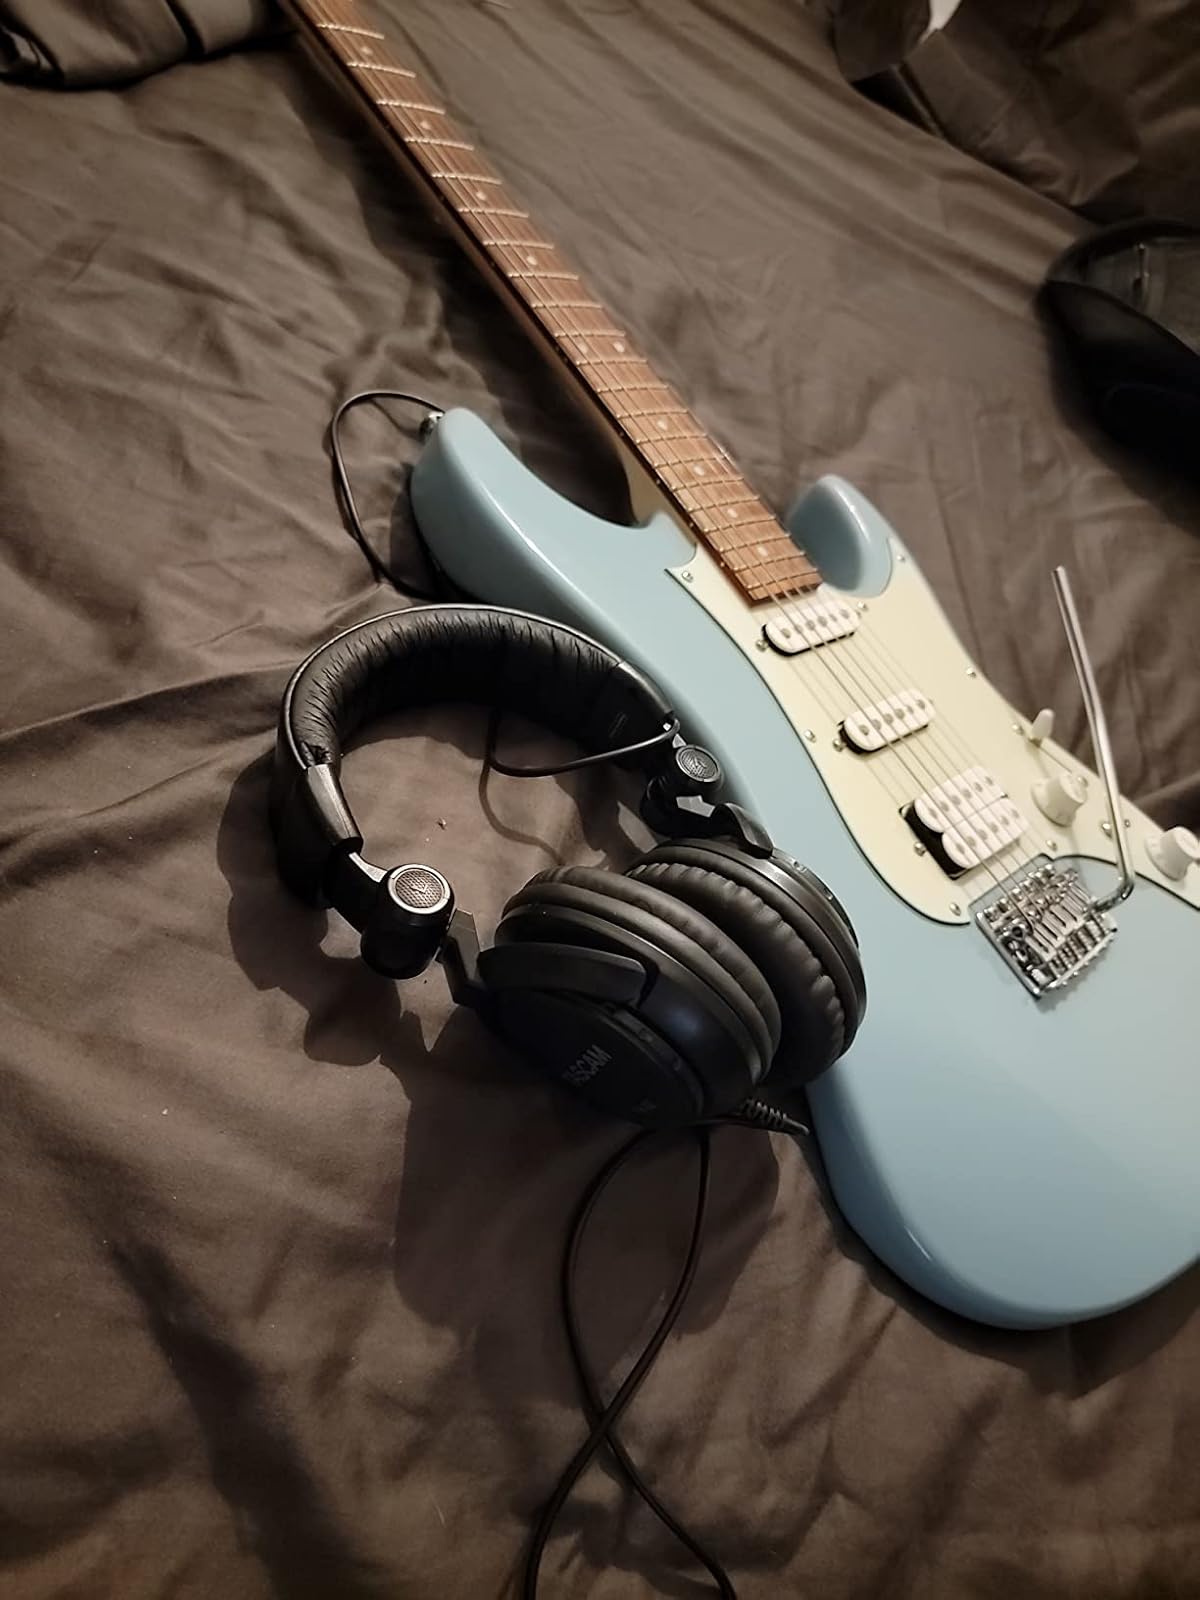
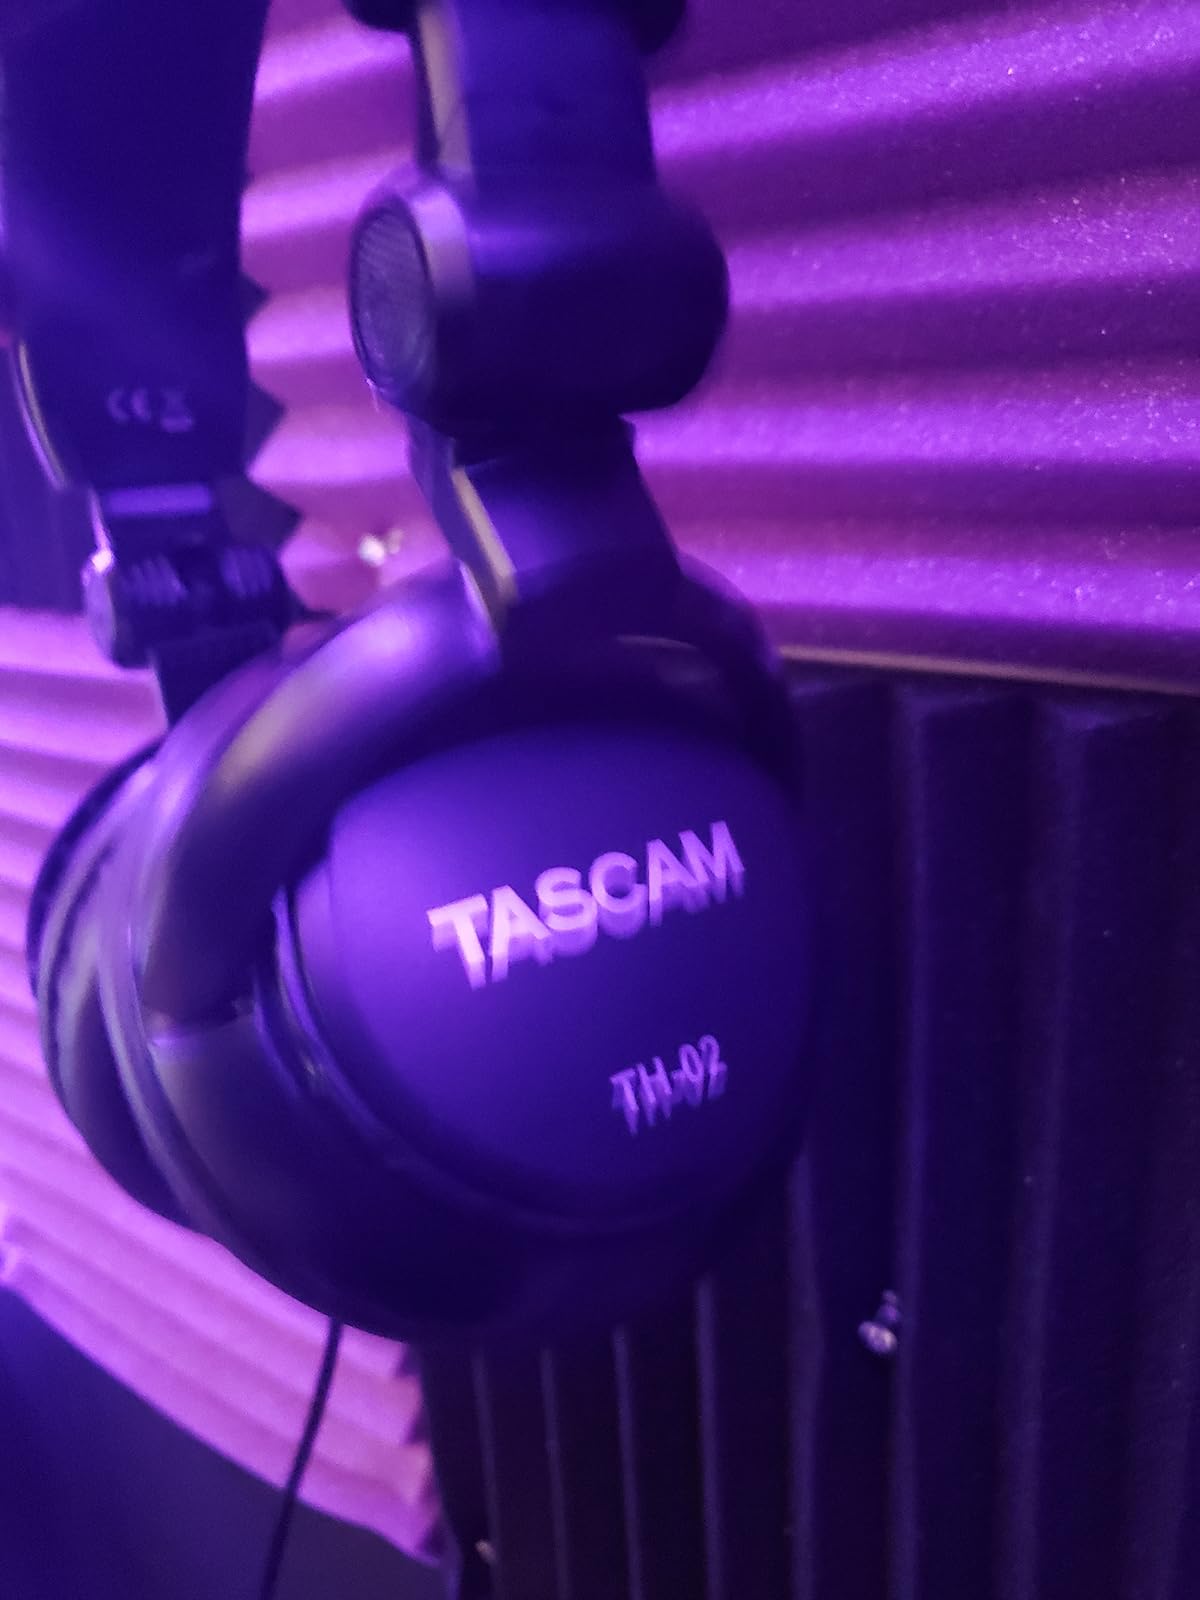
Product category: headphones
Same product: yes